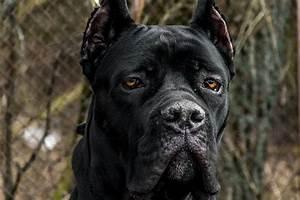
dog